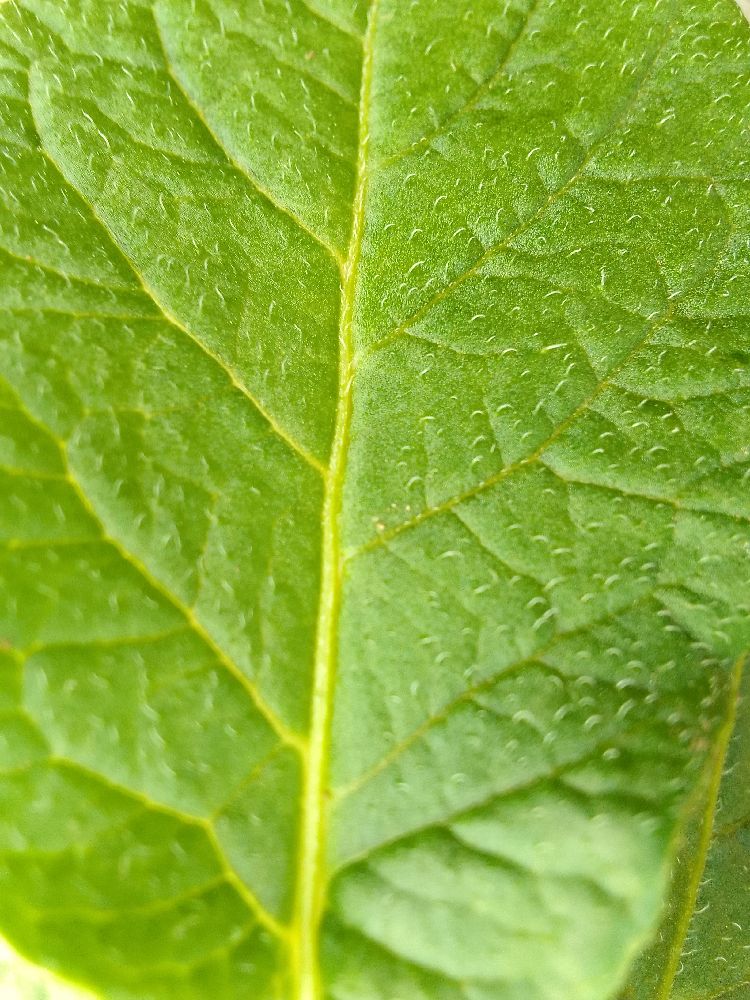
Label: Healthy